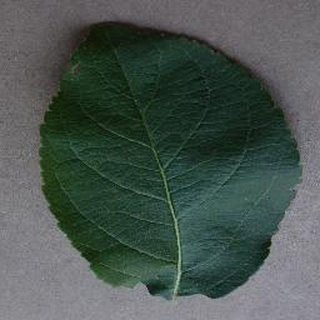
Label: healthy_apple